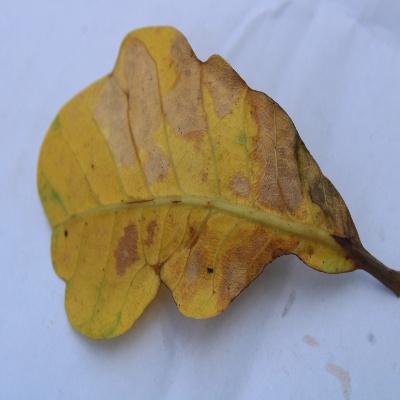
Crop: Cashew
Condition: anthracnose